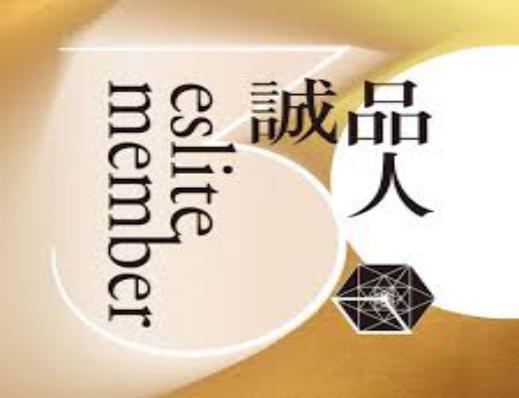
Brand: cenpin
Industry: Others